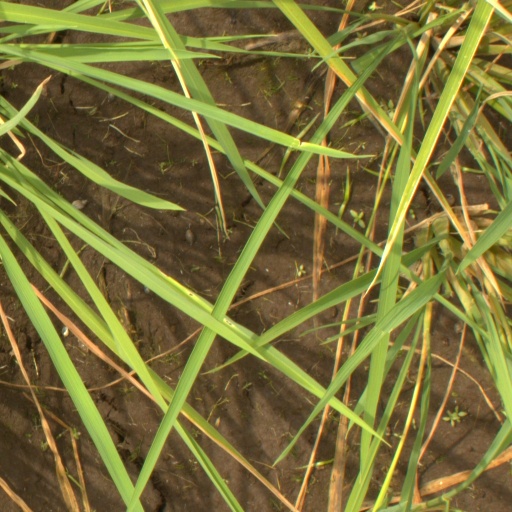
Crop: rice